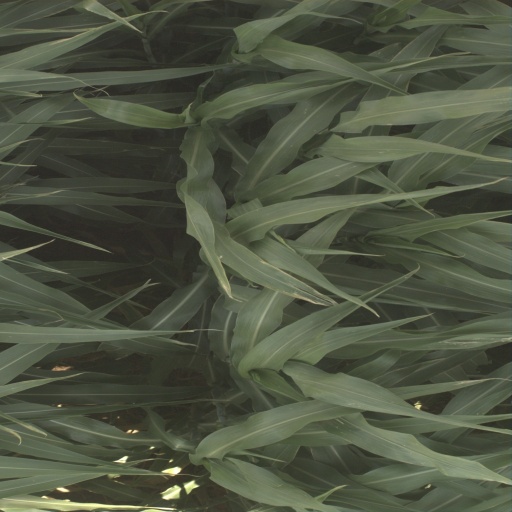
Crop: sorghum